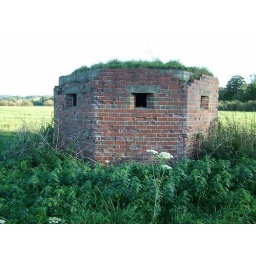
One of three pillboxes (one completely destroyed, 2 left standing) guarding both sides of a river bridge in Cressage, Shropshire.